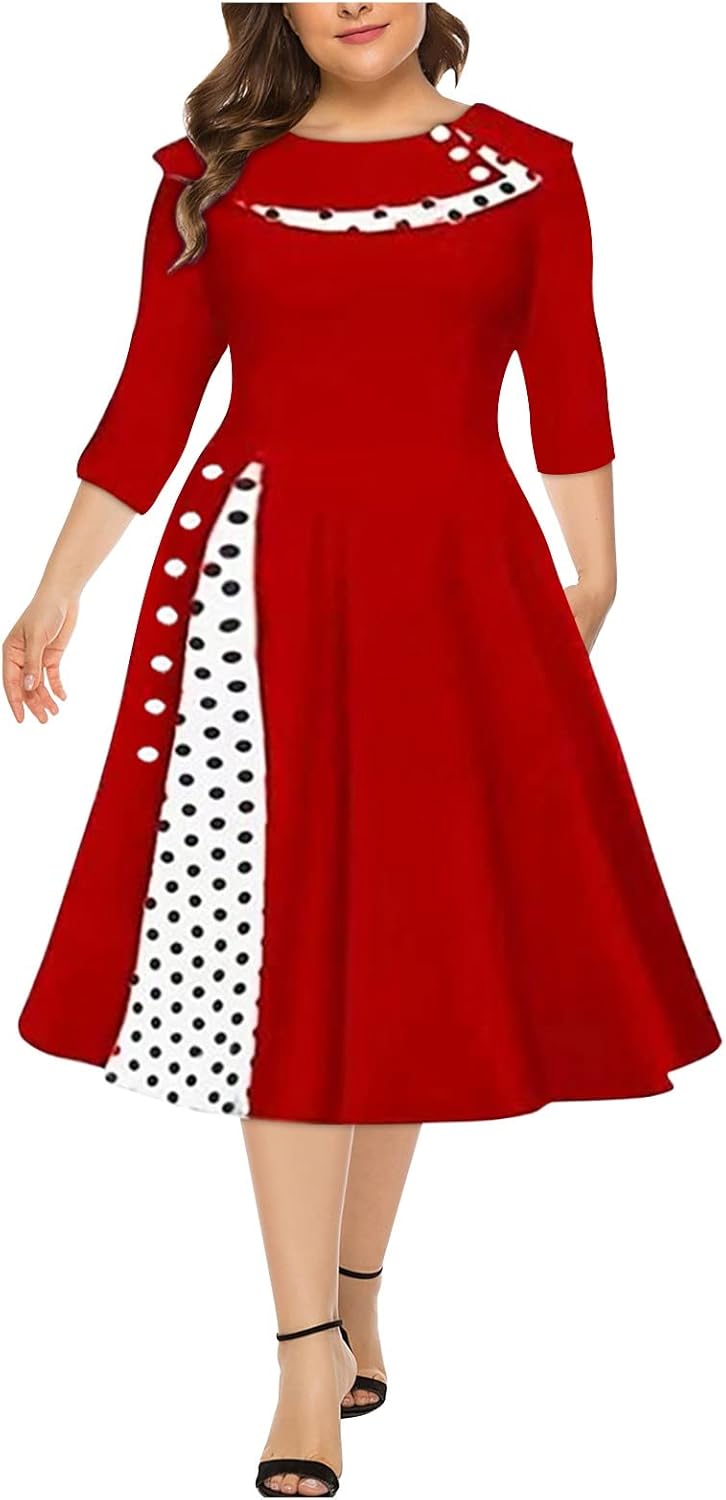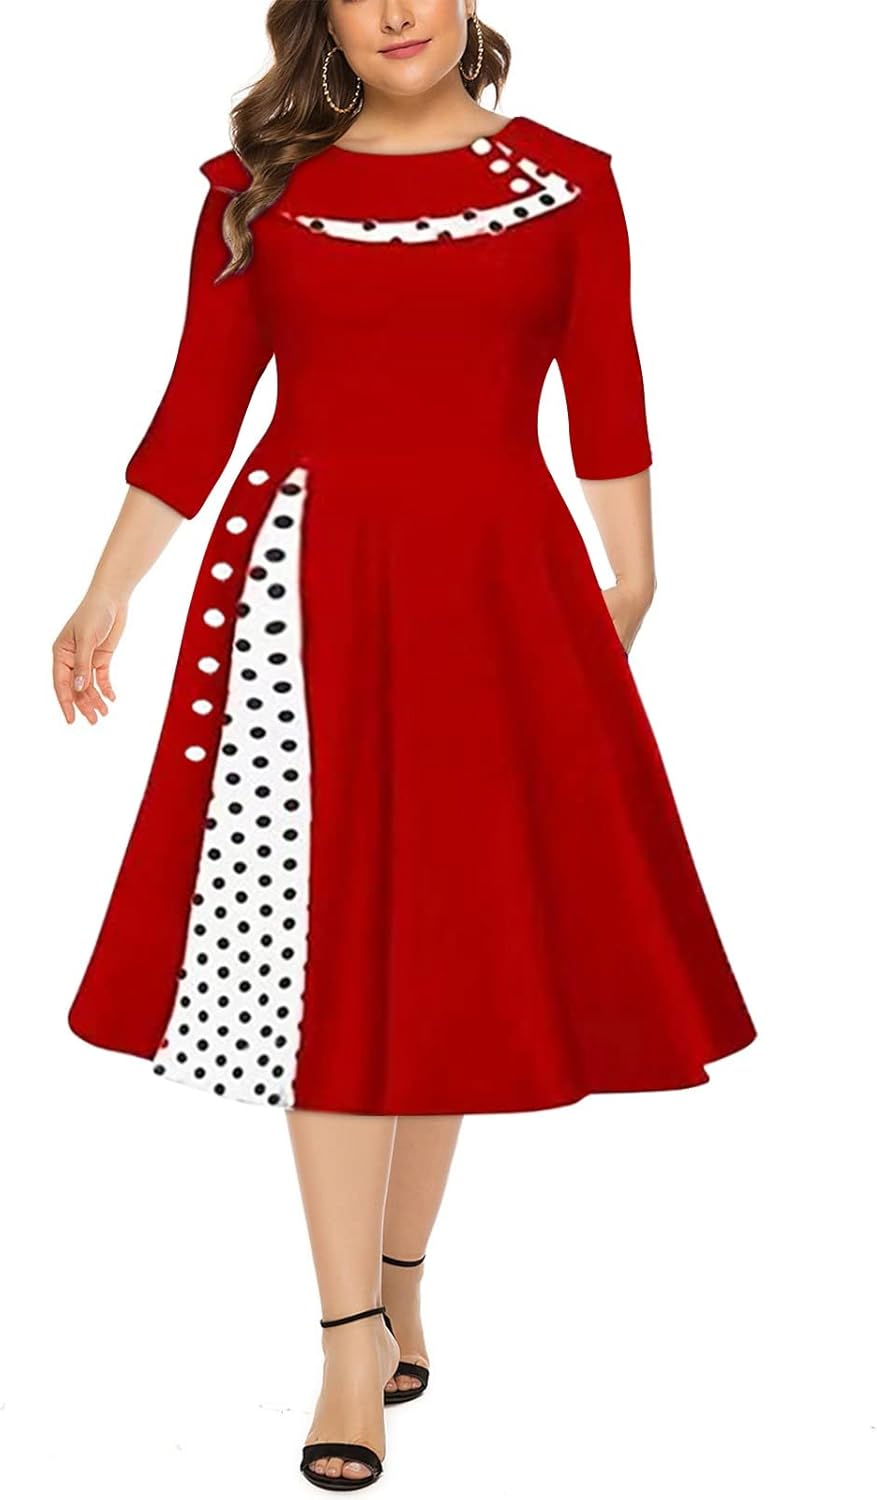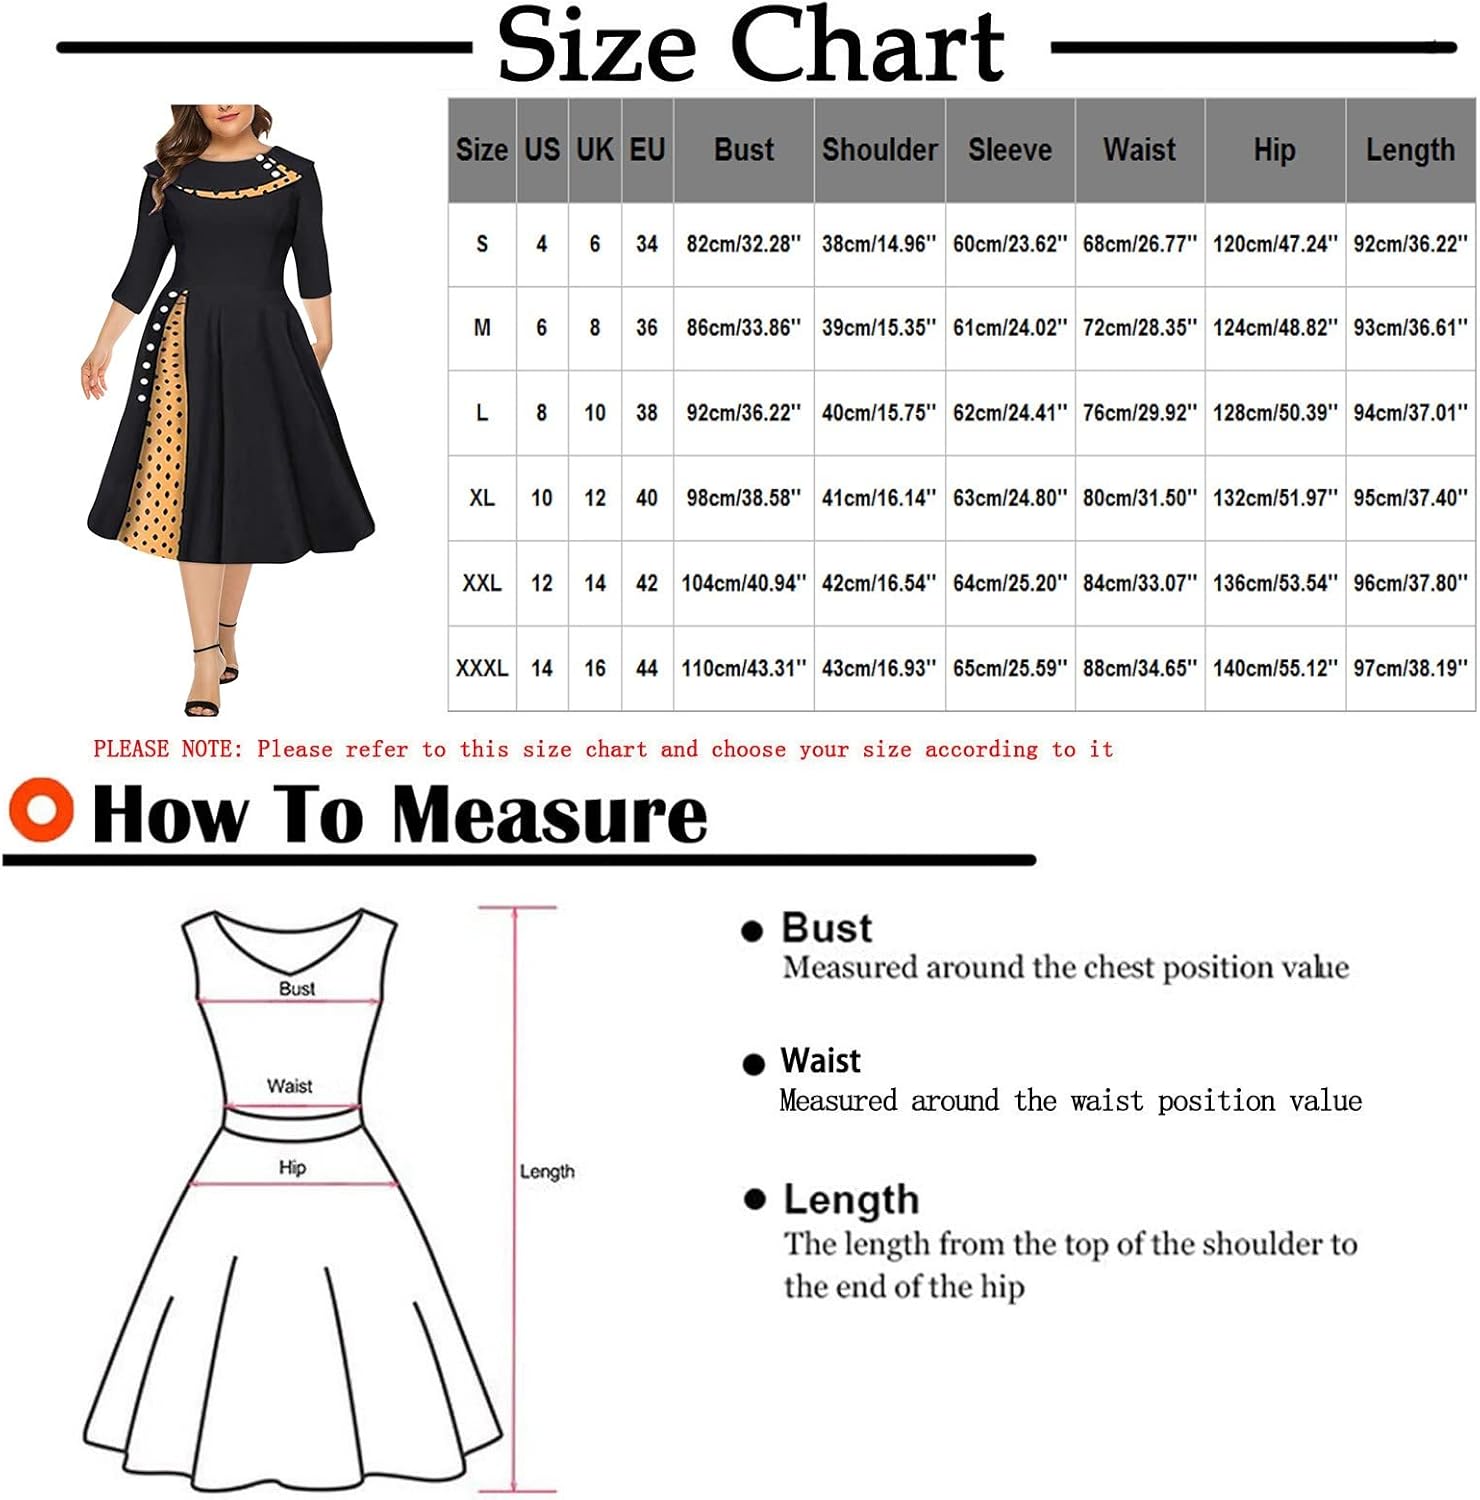
Women's Fall Wedding Guest Dresses Retro Long Sleeve Round Neck Solid Color Dot Waist Swing Dress Plus Size
Category: AMAZON FASHION
Women's Fall Wedding Guest Dresses Retro Long Sleeve Round Neck Solid Color Dot Waist Swing Dress Plus Size in a variety of solid colors to suit your personal style.3. It is the best choice for gift giving4. Wash with cold water, the size will not change much, if you have any questions when choosing, welcome to consult5. Different monitors will have a color difference, please don't mindGender: FemaleOccasion: Casual,PartyMaterial: 95% Polyester,5% SpandexPattern Type: Solid ColorStyle: casual, sexyLength: to kneeFit: Slim fitThickness:Washing method: Hand wash in cold water, hang or dryWhat you will get: 1 women's dress━━━━━━━━━━ Size: S US: :4UK:6EU:34★Bust:82cm/32.28" ★Shoulder:38cm/14.96" ★Sleeve:60cm/23.62" ★Waist:68cm/26.77" ★Hip:120cm/47.24" ★Length:92cm/36.22" ★ ━━━━━━━━━━ Size: M US: :6UK:8EU:36★Bust:86cm/33.86" ★Shoulder:39cm/15.35" ★Sleeve:61cm/24.02" ★Waist:72cm/28.35" ★Hip:124cm/48.82" ★Length:93cm/36.61" ★ ━━━━━━━━━━ Size: L US: :8UK:10EU:38★Bust:92cm/36.22" ★Shoulder:40cm/15.75" ★Sleeve:62cm/24.41" ★Waist:76cm/29.92" ★Hip:128cm/50.39" ★Length:94cm/37.01" ★ ━━━━━━━━━━ Size: XL US: :10UK:12EU:40★Bust:98cm/38.58" ★Shoulder:41cm/16.14" ★Sleeve:63cm/24.80" ★Waist:80cm/31.50" ★Hip:132cm/51.97" ★Length:95cm/37.40" ★ ━━━━━━━━━━ Size: XXL US: :12UK:14EU:42★Bust:104cm/40.94" ★Shoulder:42cm/16.54" ★Sleeve:64cm/25.20" ★Waist:84cm/33.07" ★Hip:136cm/53.54" ★Length:96cm/37.80" ★ ━━━━━━━━━━★ Size: XXXL★ US: :14★UK:16★EU:44★Bust:110cm/43.31" ★Shoulder:43cm/16.93" ★Sleeve:65cm/25.59" ★Waist:88cm/34.65" ★Hip:140cm/55.12" ★Length:97cm/38.19" ━━━━━━━━━━
Features: ♛ Material:95% Polyester,5% Spandex, relaxed and breathable fabric. | Made in USA and Imported | 🎁 6%-90% discount clearance sale 🎁 on Summer, buy more and get more discounts, Welcome to our store clearance sale | 🛫 Fast shipping🎁, 12-15 days delivery 🛬 lining | ❥ Wash With Cold Water, The Size Will Not Change Much, If You Have Any Questions When Choosing, Welcome To Consult closure | ❥ Descriptionmaterial: The Women'S Dress Is Made Of High Quality Material, Durable And Suitable For Everyday Wear, Made Of Soft Fabric, Polyester, Light And Comfortable, Wardrobe Essential Dress, Easy To Dress Up Or Take Off, Comfortable To Wear, You Can Wear All Day. | ❥ Occasion: This Dress Is Perfect For Everyday, Beach, Outing, Party, Work, Casual Wear. Here'S A Simple Answer To The Typical ''What Should I Wear Today'' Dilemma. It'S So Random You Might Buy Some Extra Cover| This Women'S Dress Is Available In A Variety Of Solid Colors To Suit Your Personal Style. | fall dresses for women 2022 black fall clothing for women trendy womens xs cashmere sweater womens dress sweaters for fall cotton cashmere crewneck sweater winter clothes for women mk women cozy sweaters for fall sweater for older women casual womans sweaters cute women's winter tops & sweaters teen girl fashion influencers star sweaters for women 2022 women winter sweaters & tops womens cashmere sweater xxl womens winter sweaters tops winter fashion for women tops cashmere sweater dress red | plus size womens dresses women's plus size dresses for work woman dresses elegant short short sparkly dresses long sleeve baby blue dress bodycon plus size long dresses for wedding guest morhers day dress tight party dresses short tight dark blue dress cute going out dresses for women wedding guest dresses plus size semi formal dresses for fall wedding dressed for fall wedding plus size dreas sheer overlay dress womens fall outfits 2022 breakup dress juniors fall dresses boho fall dresses for | fall sweaters for women 2022 long sleeve black tshirt dresses for women long sleeve black fall dress plus size black fall dress for wedding fancy dresses long sleeve short black wedding guest dress fall womens balloon sleeve dress sweater dress for women long sleeve knee length casual engagement outfits for women tan sweater dress baby casual long sleeve dresses for women winter women sweater dress with belt dresses women casual long sleeve long sleeve maternity sweater dress long red XX-Large | ella moon dresses for women womens plus size wedding dresses with sleeves cocktail attire for women wedding guest plus size blue clothes for women sexy dresses plus size with sleeves sexy lace dress with slit semi formal dresses for wedding for women plus size long sleeve dress short party cocktail dresses with sleeves short plus size dresses for wedding guest midi long beach dress with sleeves sexyback dress maternity cocktail dress black wedding dresses with sleeves for women plus size red | Strap type: basic